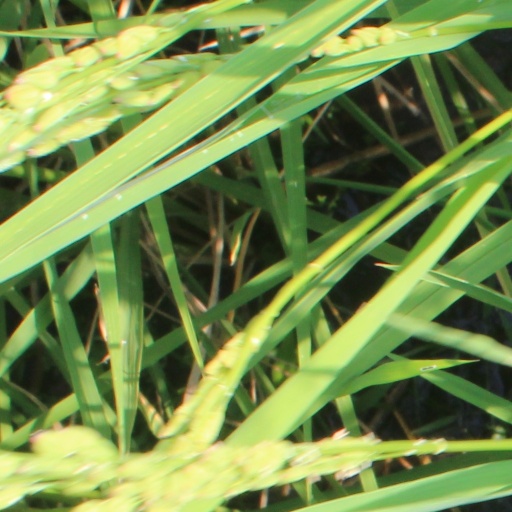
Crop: rice